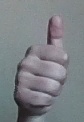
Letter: aleff